Develier

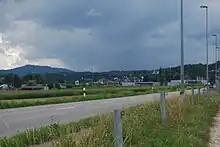
Develier village

Develier has a population of . , 10.8% of the population are resident foreign nationals. Over the last 10 years (2000–2010) the population has changed at a rate of 7.3%. Migration accounted for 3.7%, while births and deaths accounted for 2.8%.